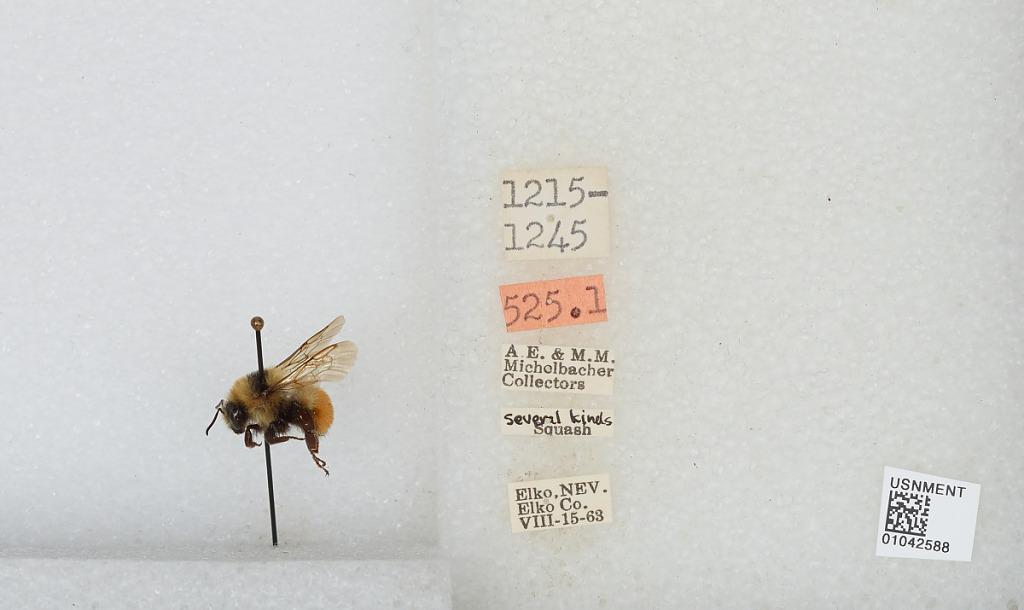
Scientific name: Bombus sp.
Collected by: A. Michelbacher & M. Michelbacher
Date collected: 1963-8-15
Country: United States
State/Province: Nevada
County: Elko
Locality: Elko
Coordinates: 40.83, -115.77